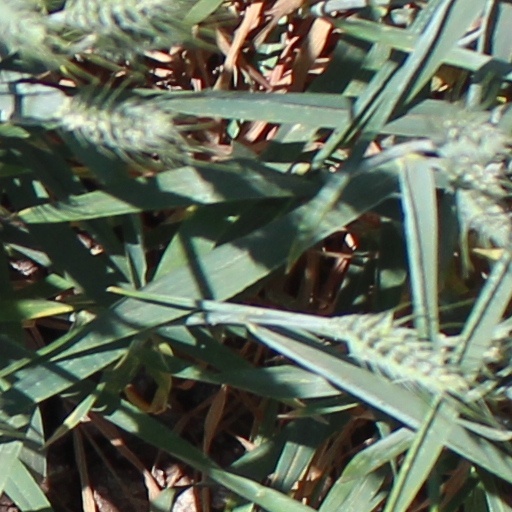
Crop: wheat